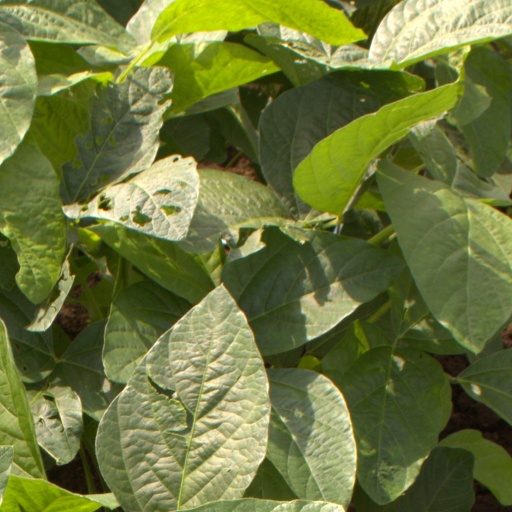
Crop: soybean